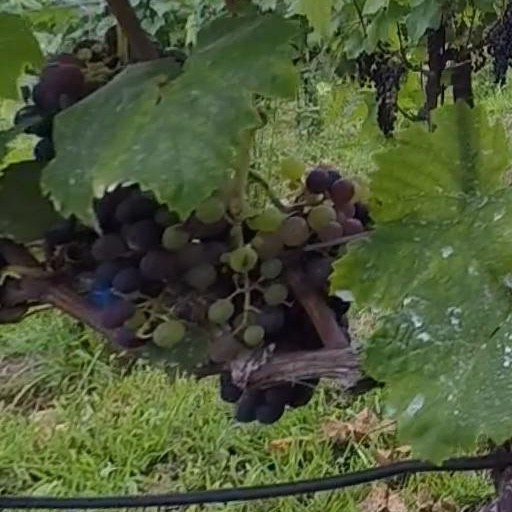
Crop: grape